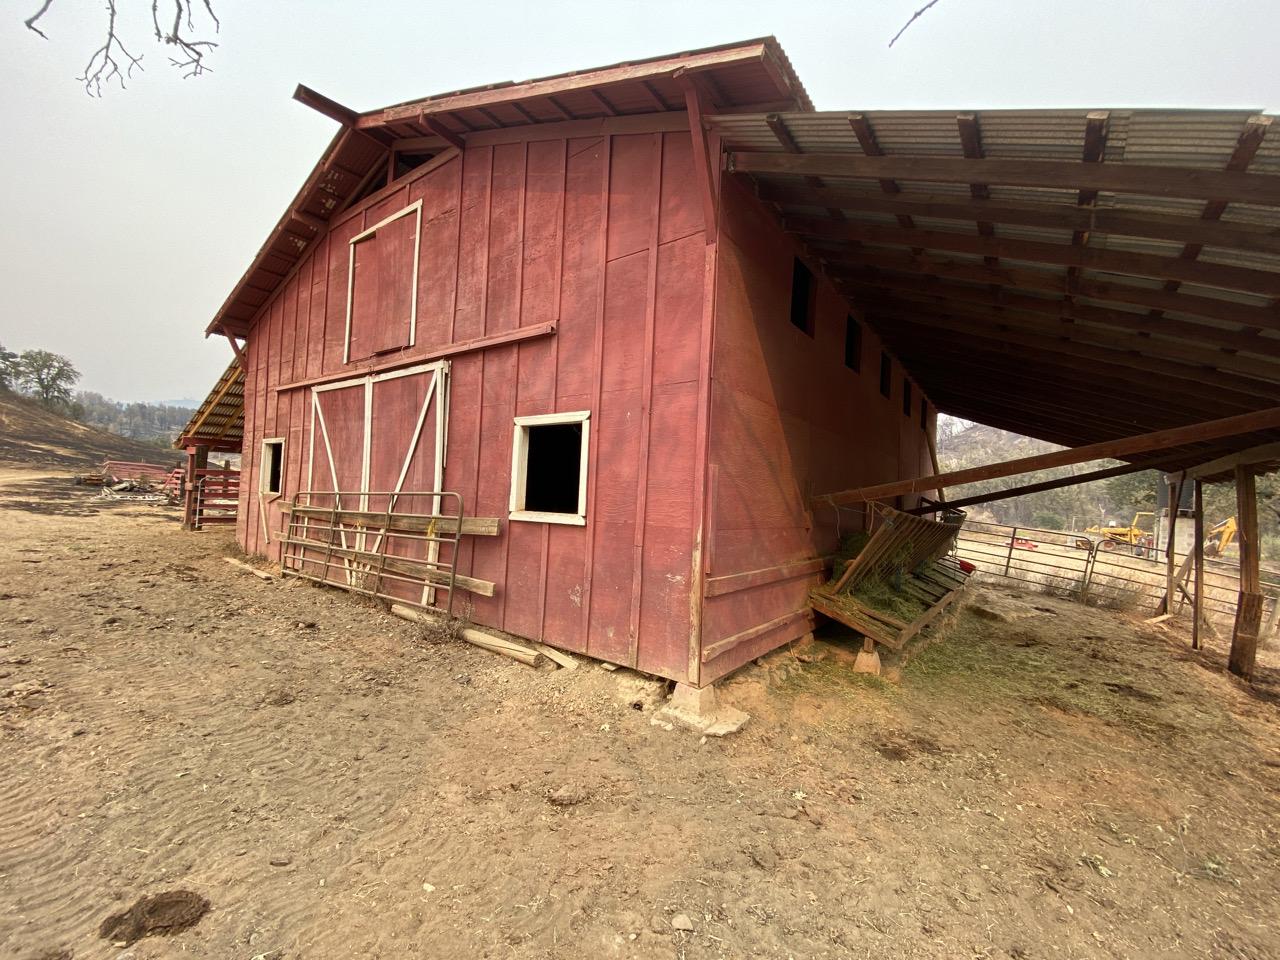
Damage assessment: affected